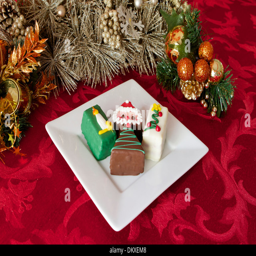
a selection of festive dessert on a white plate with seasonal decorations on a red tablecloth